Allis-Chalmers

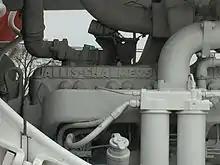
Allis-Chalmers Engine Block

The 1930s were a pivotal decade. Despite the Great Depression, Allis-Chalmers succeeded as demand for its machinery continued.